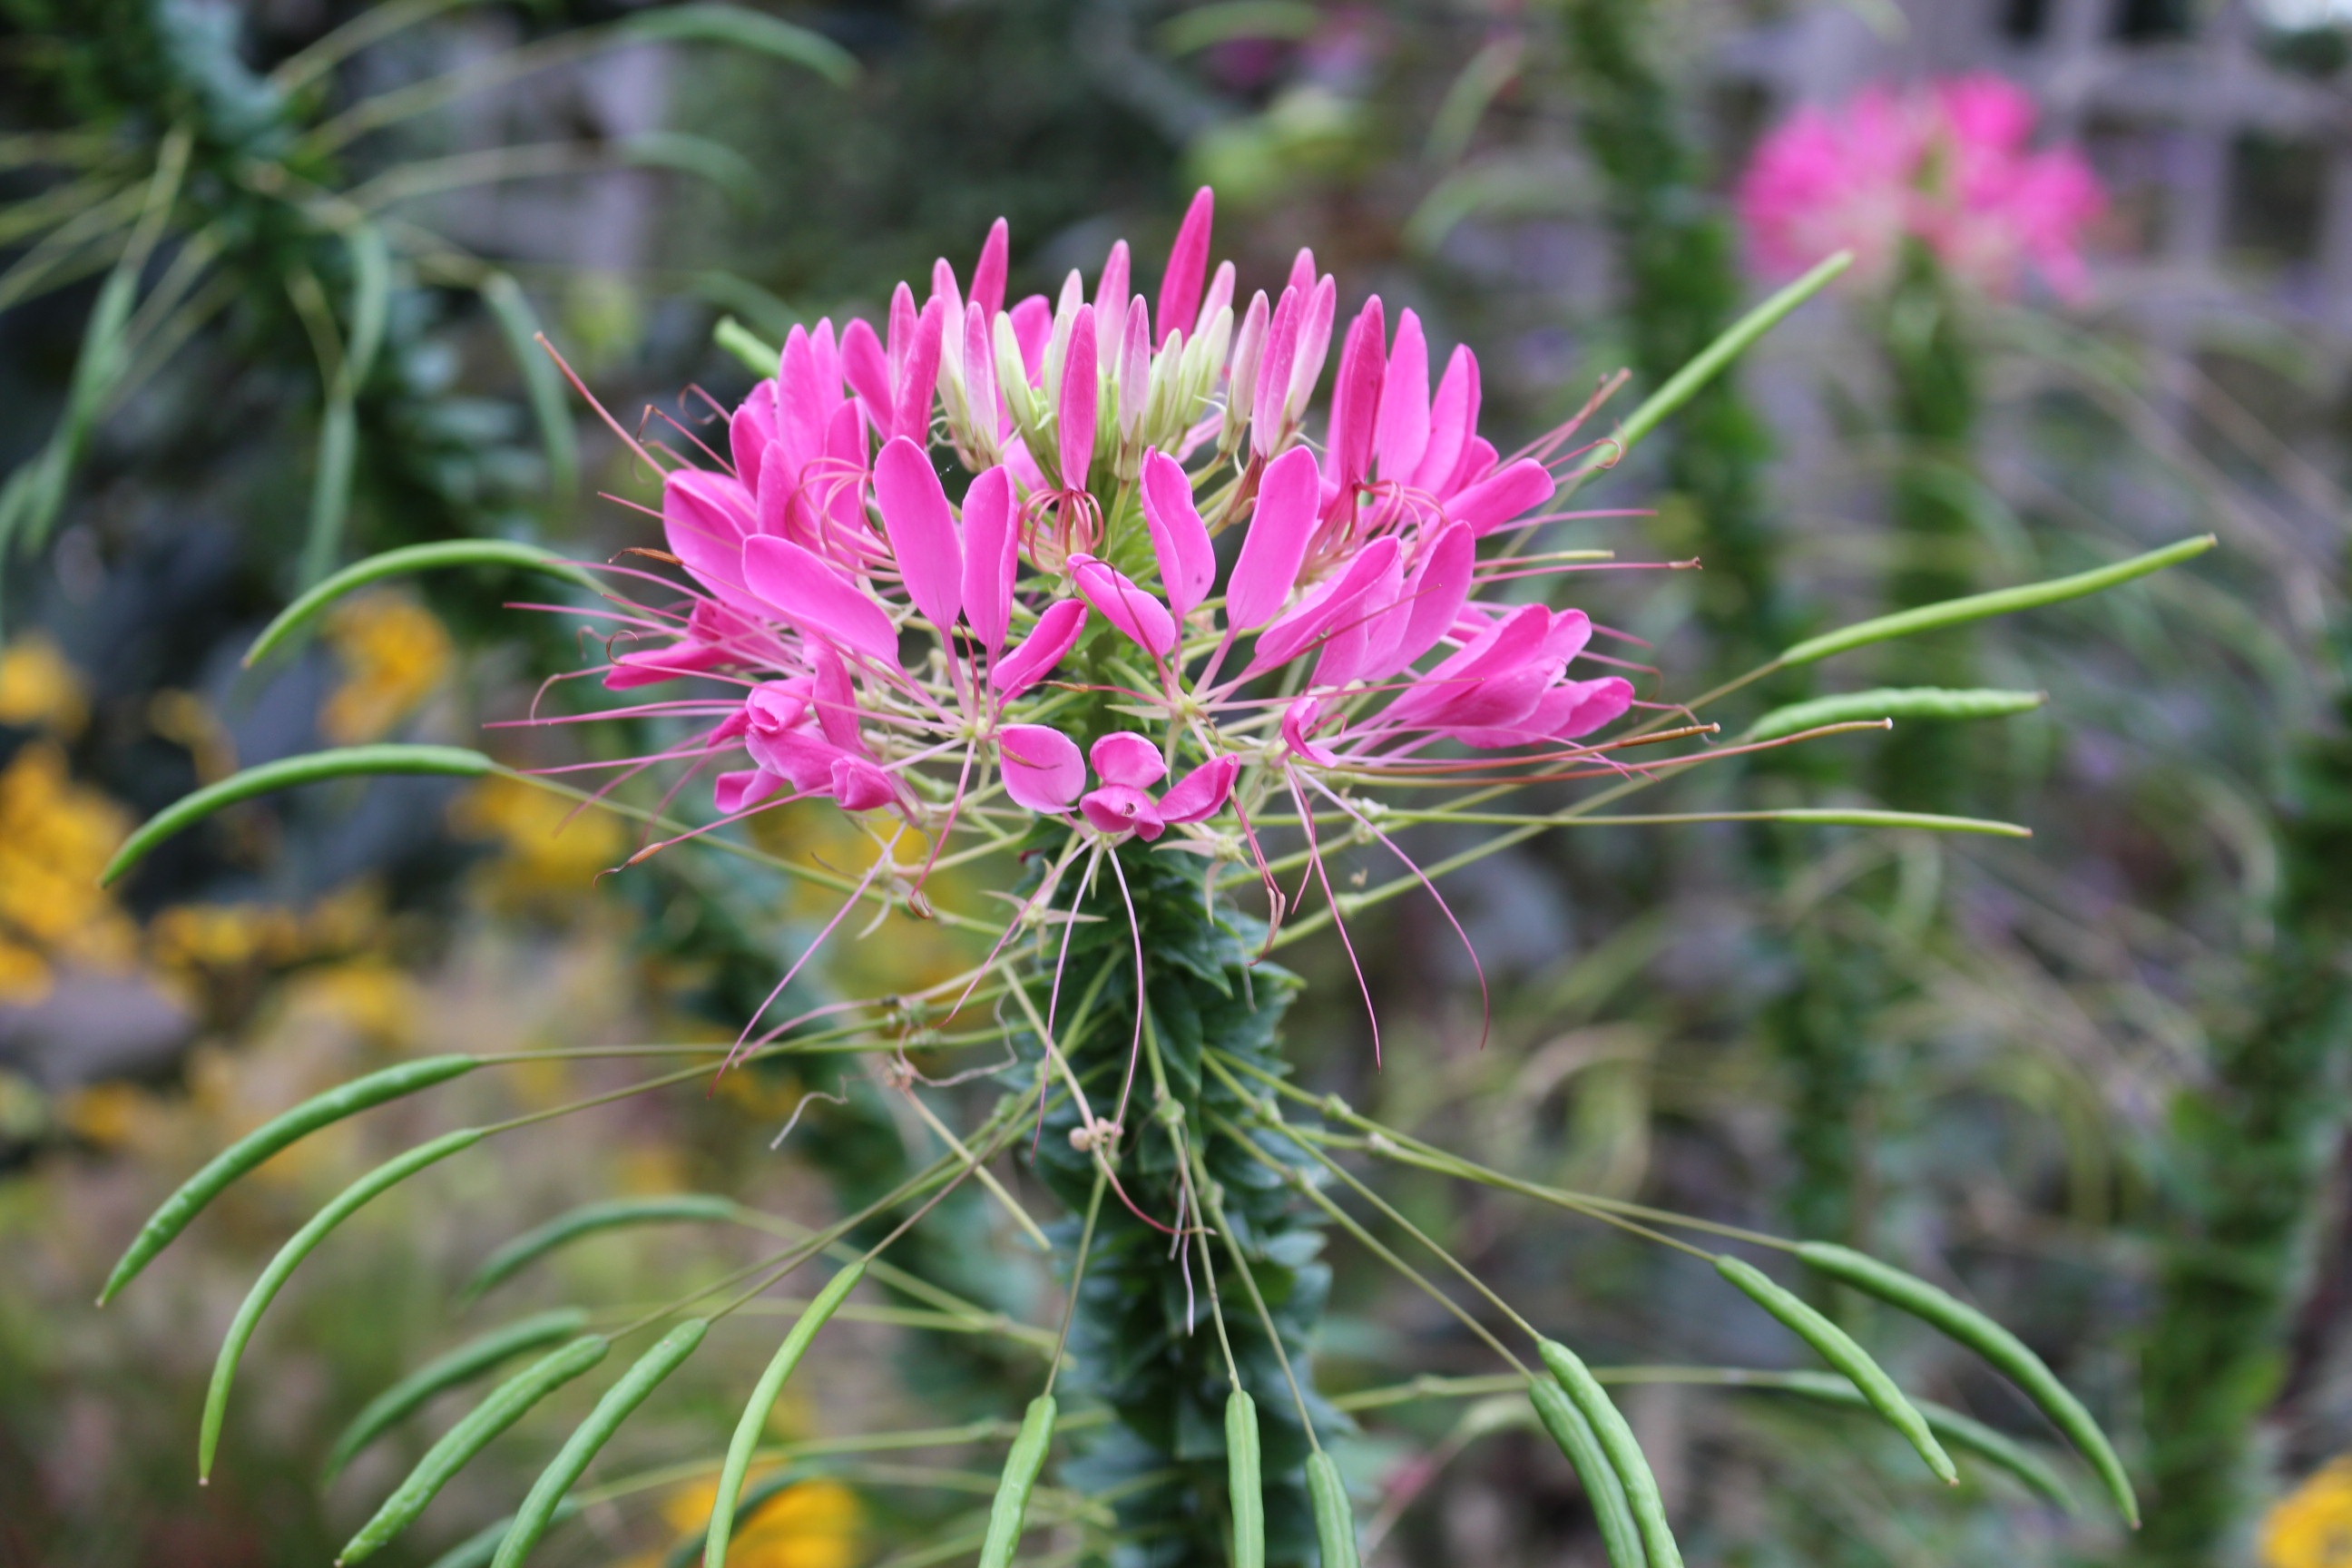
nature, grass, plant, meadow, prairie, flower, summer, botany, garden, closeup, pink, flora, wildflower, flowers, thistle, perennials, macro photography, cleome, flowering plant, daisy family, silybum, land plant, castilleja